Iori Yagami

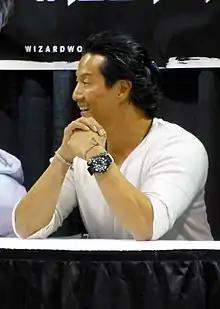
Will Yun Lee portrayed Iori in "The King of Fighters" live-action movie.

Aside from the "King of Fighters" series, the character is featured in an audio drama and a character image album. In the anime "", Iori searches for Ash to regain his powers. Iori appears in the spin-off manga story entitled "The King of Fighters: Kyo", which is based on his adventure prior to "The King of Fighters '96". Ryo Takamisaki's manga "The King of Fighters G" shows an alternative retelling of "KOF '96" in which Iori faces Kyo and Athena Asamiya. The character appears in a manhua adaptation of "The King of Fighters: Zillion" created by Andy Seto that retells Iori's story of his fight against Orochi until he attacks NESTS to destroy Kyo's clones. He also stars in other manhua for the games, starting with "The King of Fighters 2001" and ending with "2003" along with the "Maximum Impact" series. In the manga "The King of Fighters: A New Beginning", Vice and Mature force the Orochi power to make Iori lose his mind during his battle with Kyo. The battle ends in a draw with Iori's team losing due to the other fighters' rounds.